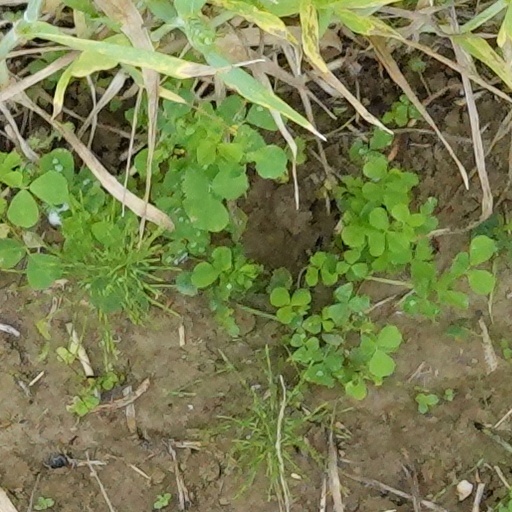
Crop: wheat